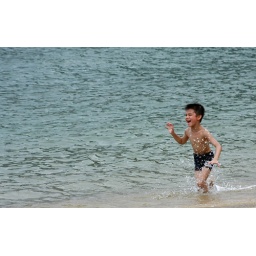
Chaksum is running in the water